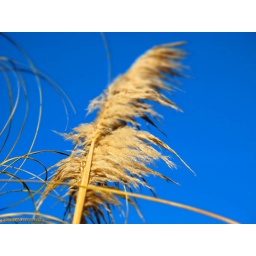
a rare blue sky day in seattle